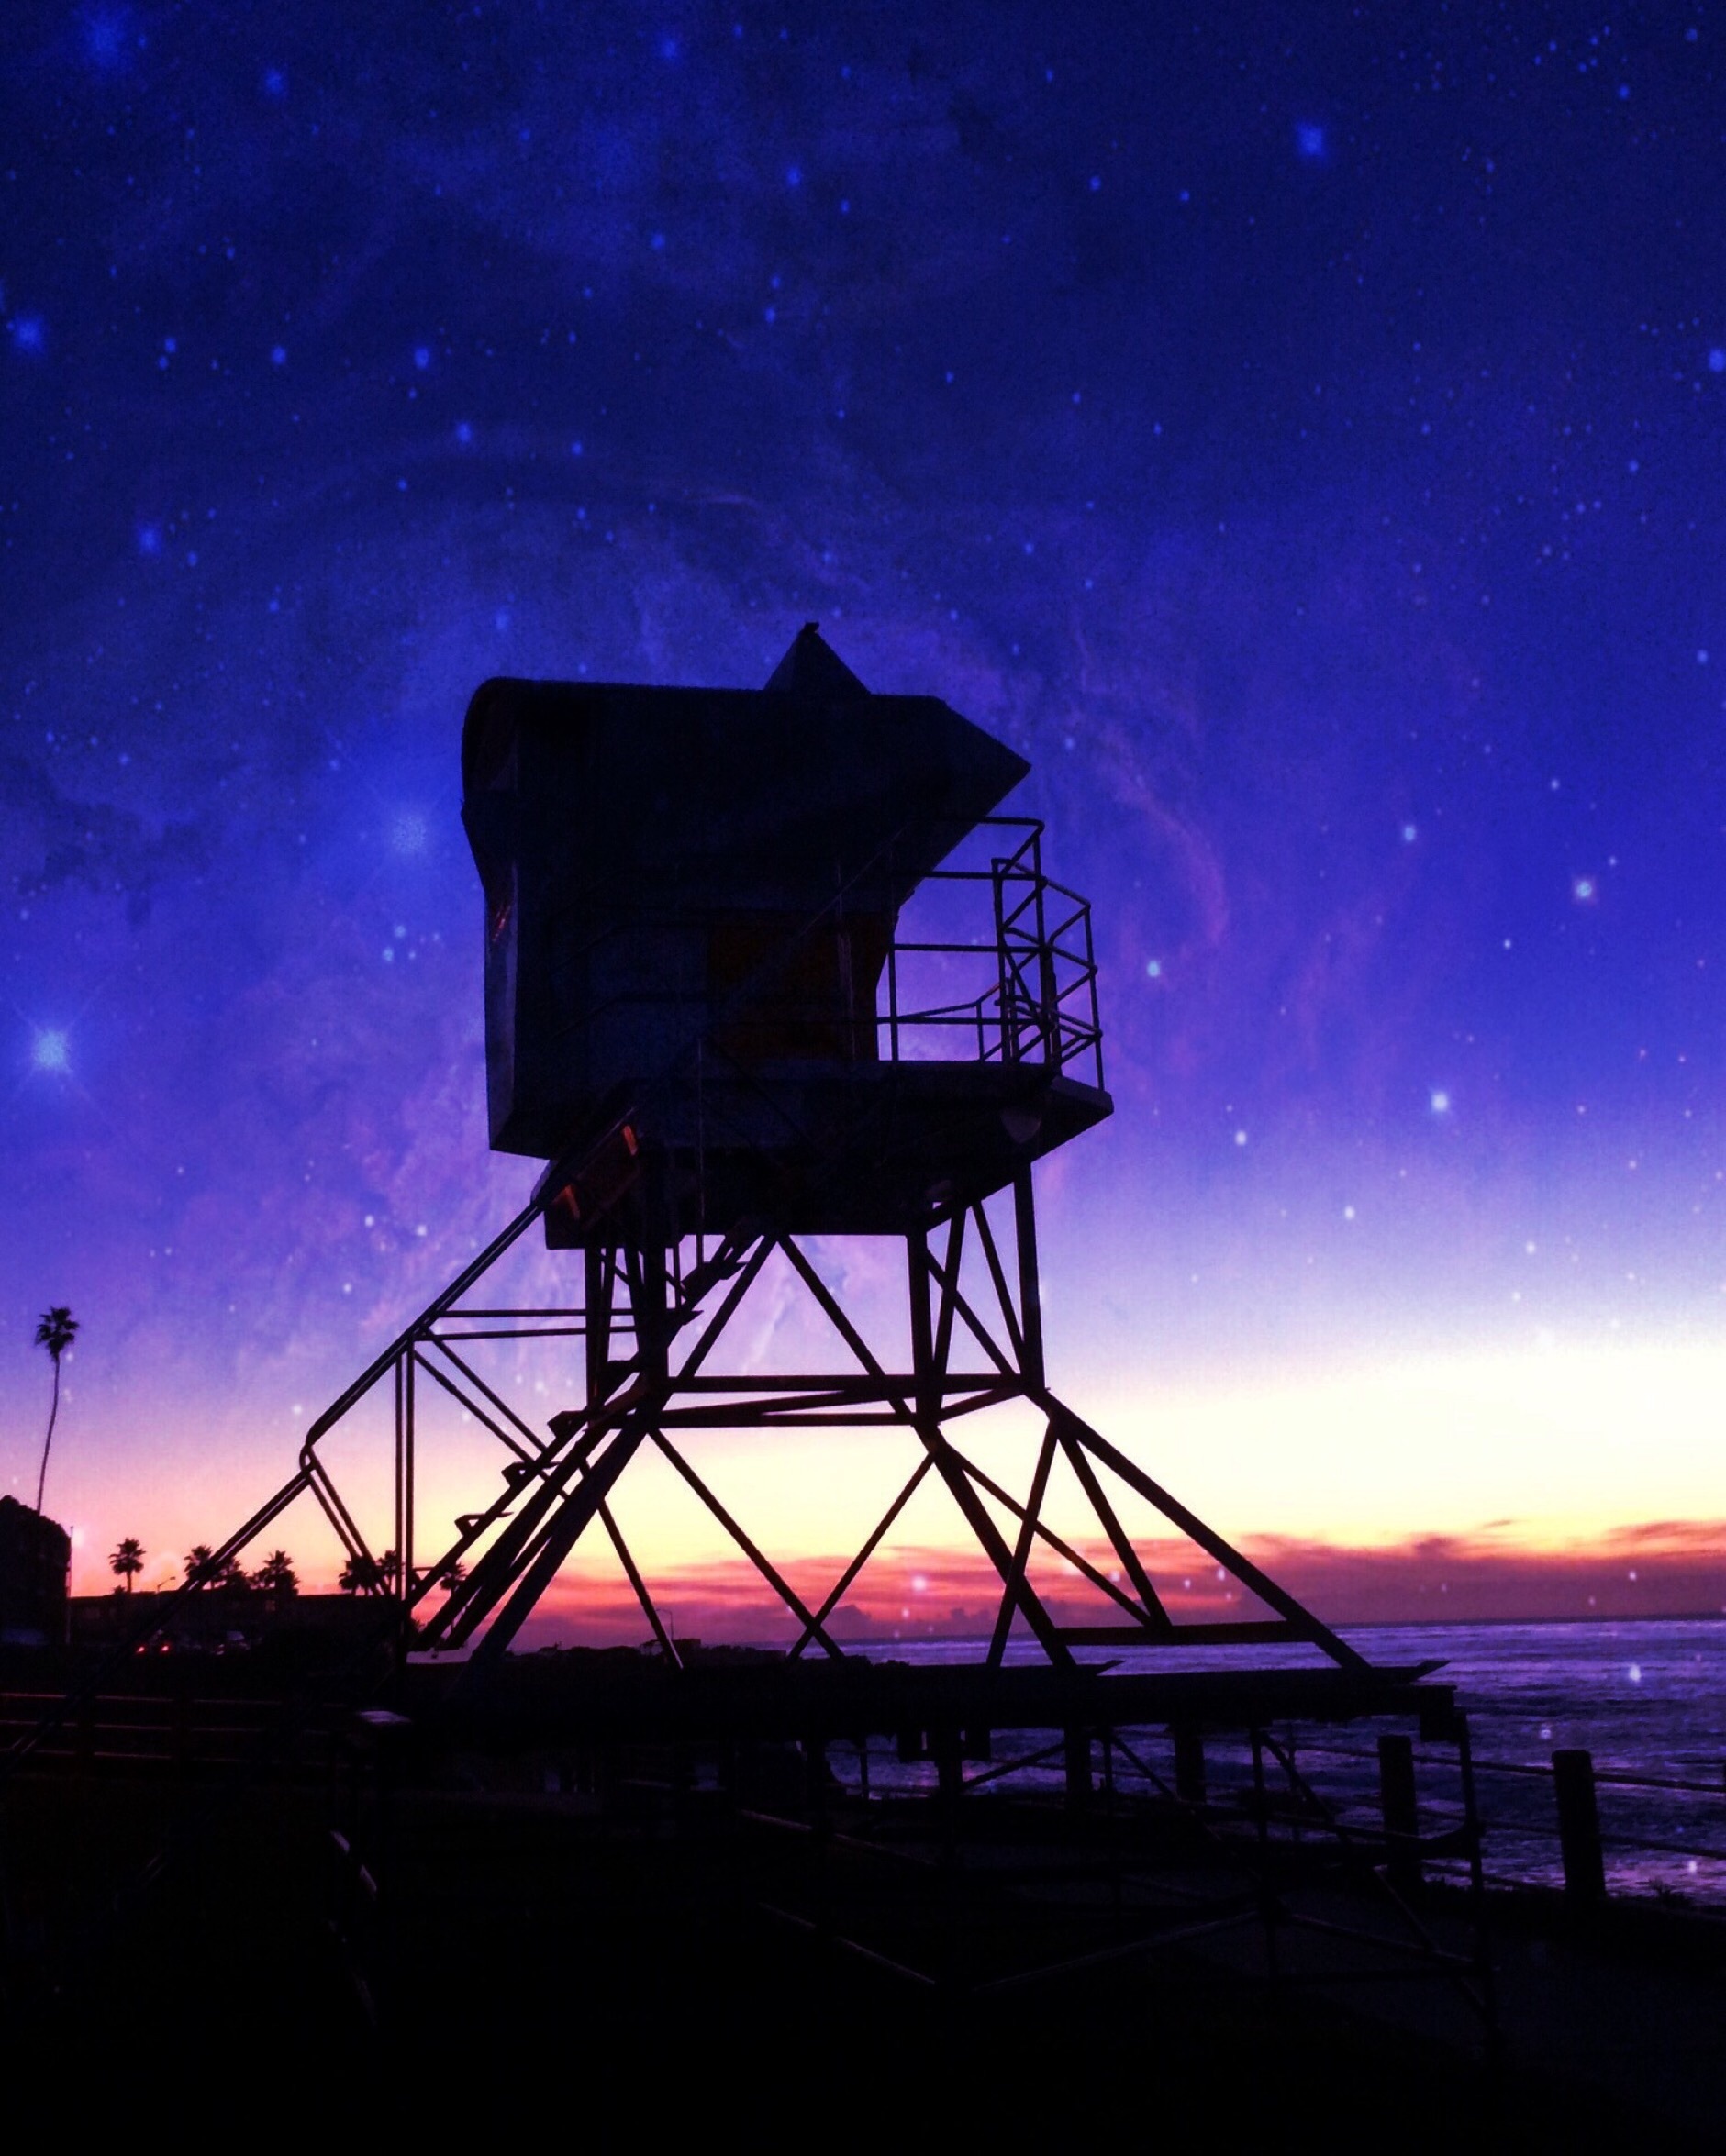
beach, sea, ocean, sky, night, lifeguard, dusk, evening, tower, california, theatre, pacific, san diego